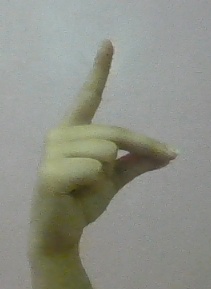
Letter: ta